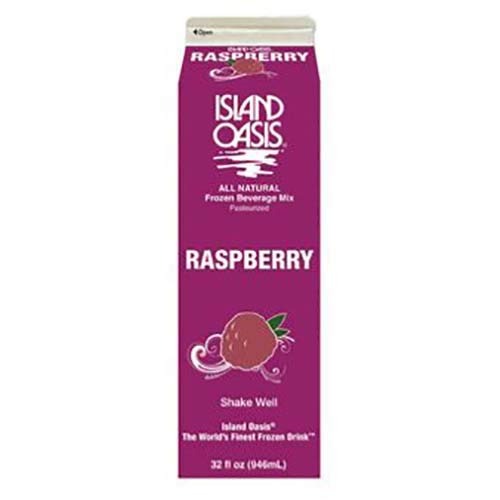
Item Name: Island Oasis Red Raspberry Frozen Beverage Mix, 32 Fluid Ounce - 12 per case.
Bullet Point 1: Food items cannot be returned.
Bullet Point 2: Ships Frozen
Product Description: Features: A frozen, all natural, pasteurized Fruit Beverage Mix made with real fruit used to make frozen smoothies and/or frozen cocktails.
Value: 384.0
Unit: Fl Oz

Price: 159.72